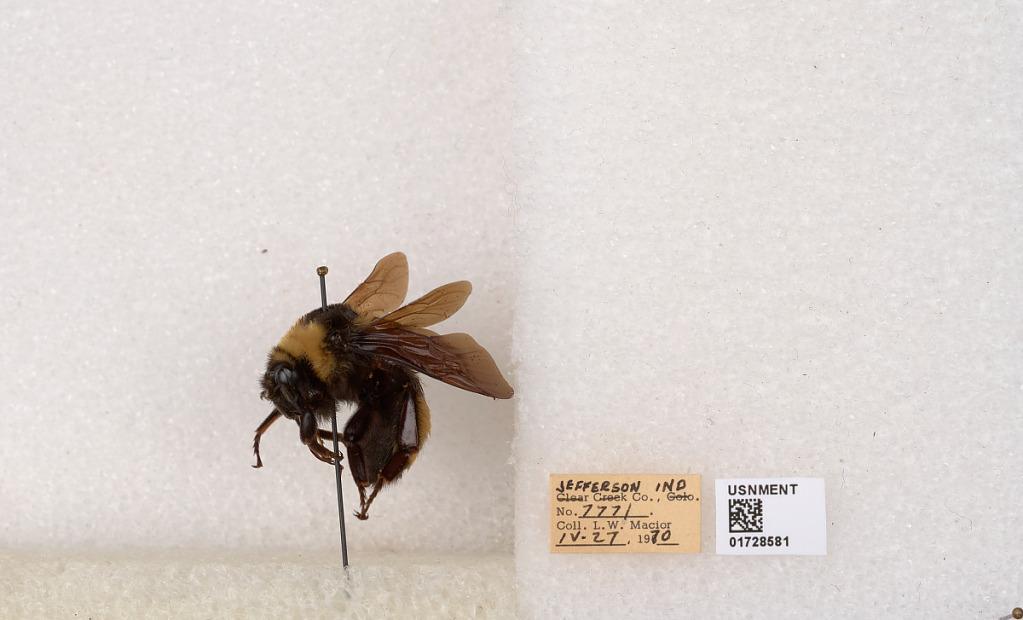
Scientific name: Bombus (Bombus) nevadensis auricormus
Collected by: L. Macior
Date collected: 1970-4-27
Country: United States
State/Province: Indiana
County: Jefferson
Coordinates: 38.7858, -85.4386